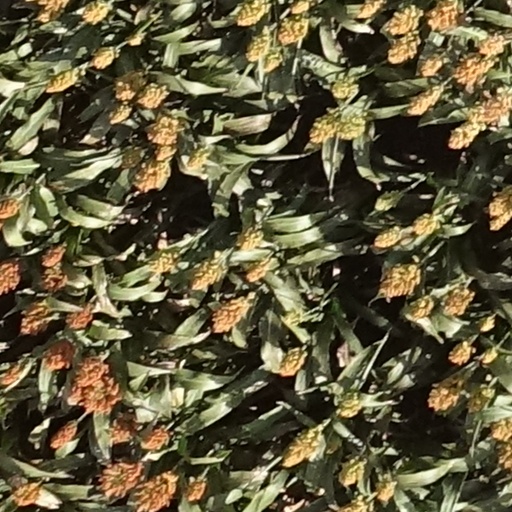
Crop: sorghum